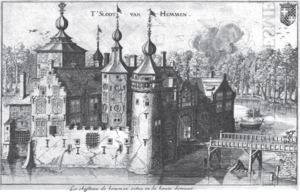
Chateau de Hemmen. Annales généalogiques de la Maison de Lynden. Christophe Butkens. Anvers, 1626.
La Maison de Lynden est une des plus anciennes familles de la noblesse des Pays-Bas, originaire du Duché de Gueldre.
Hemmen est un village situé dans la commune néerlandaise d'Overbetuwe, dans la province de Gueldre. Le 1ᵉʳ janvier 2008, le village comptait 191 habitants.